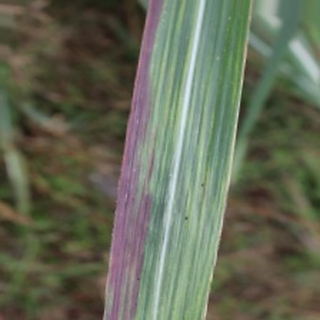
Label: sugarcane_bacterial_blight